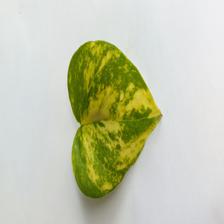
Label: Healthy